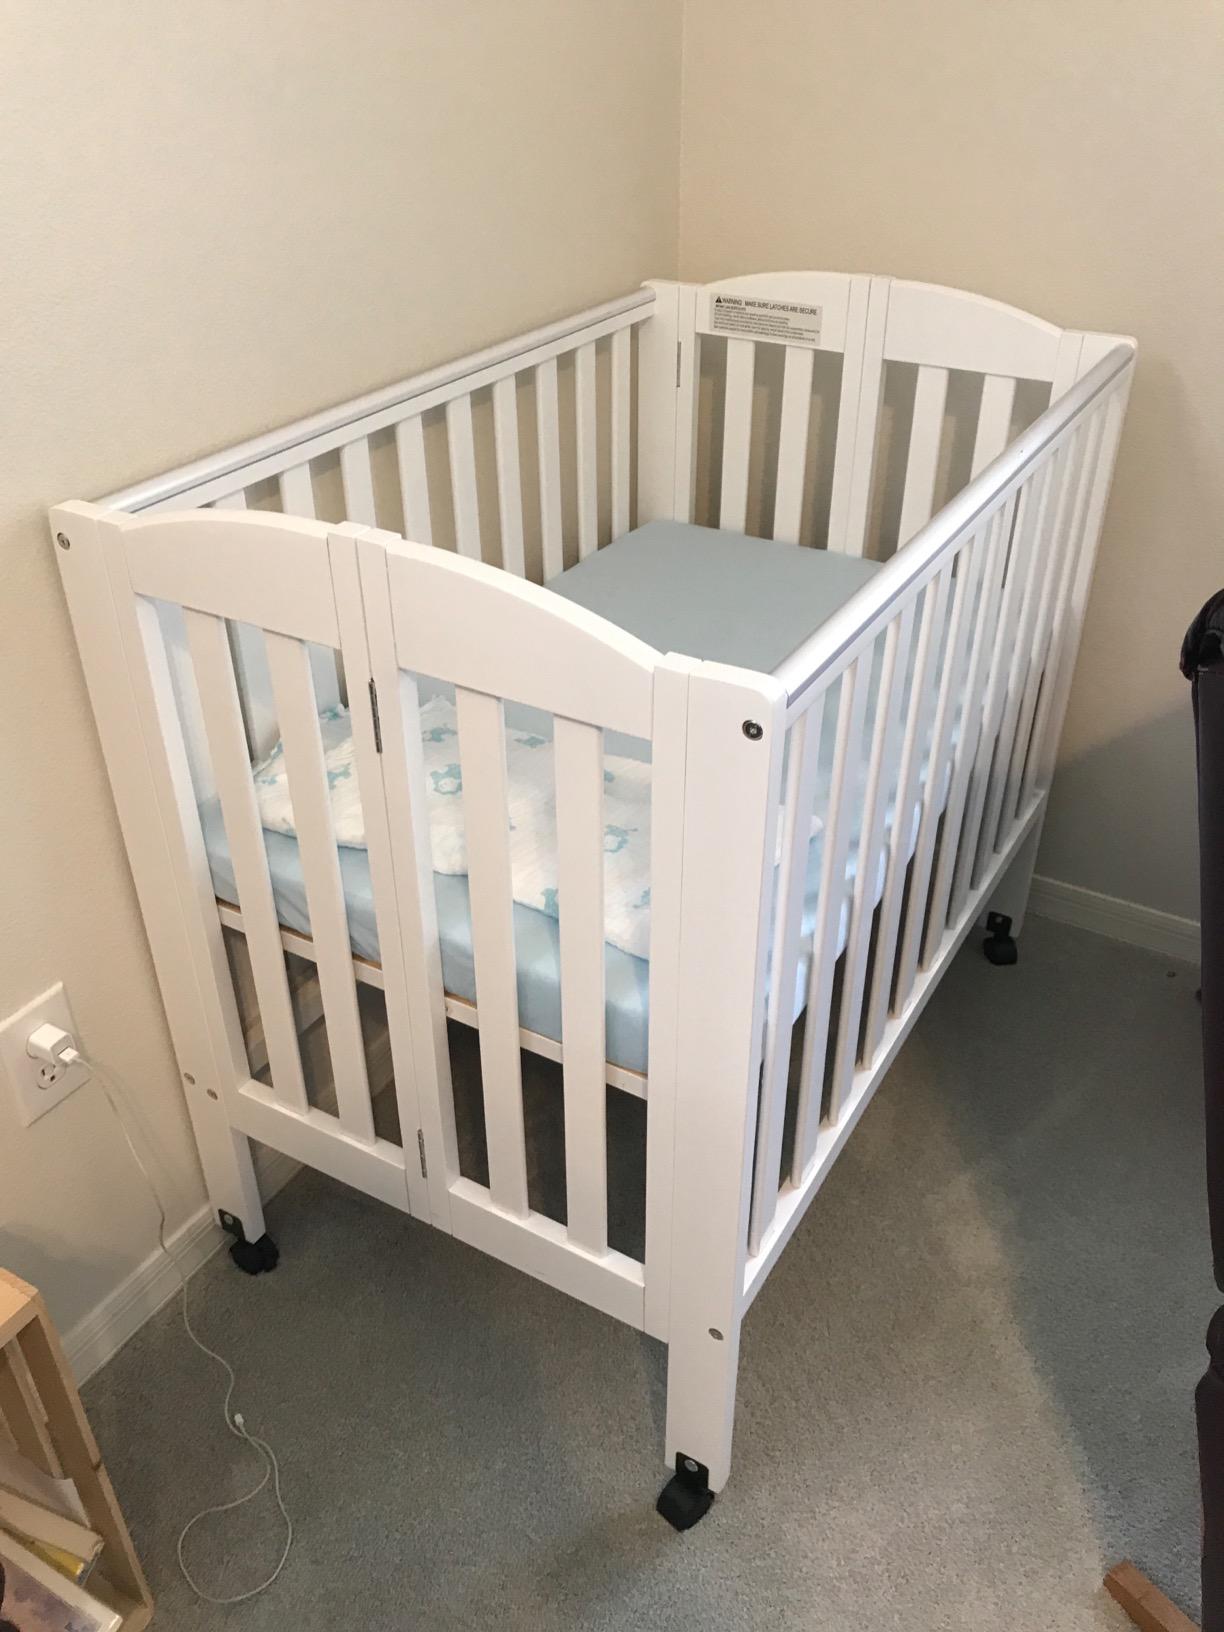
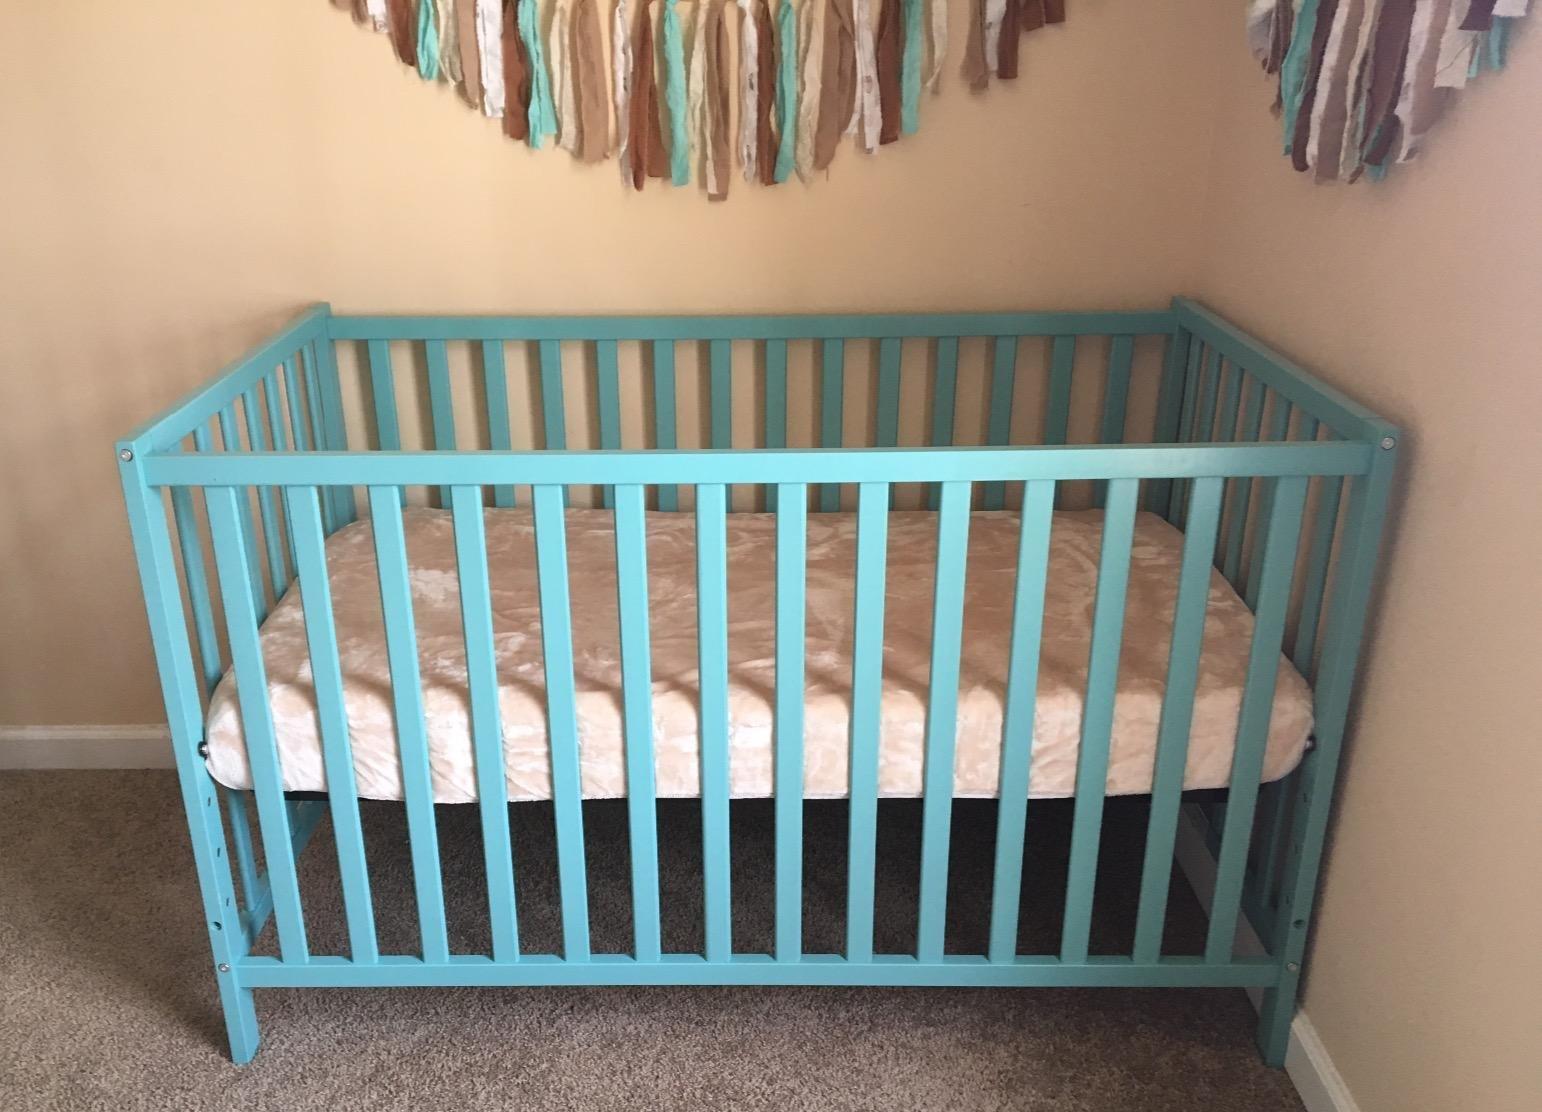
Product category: products_crib
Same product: no